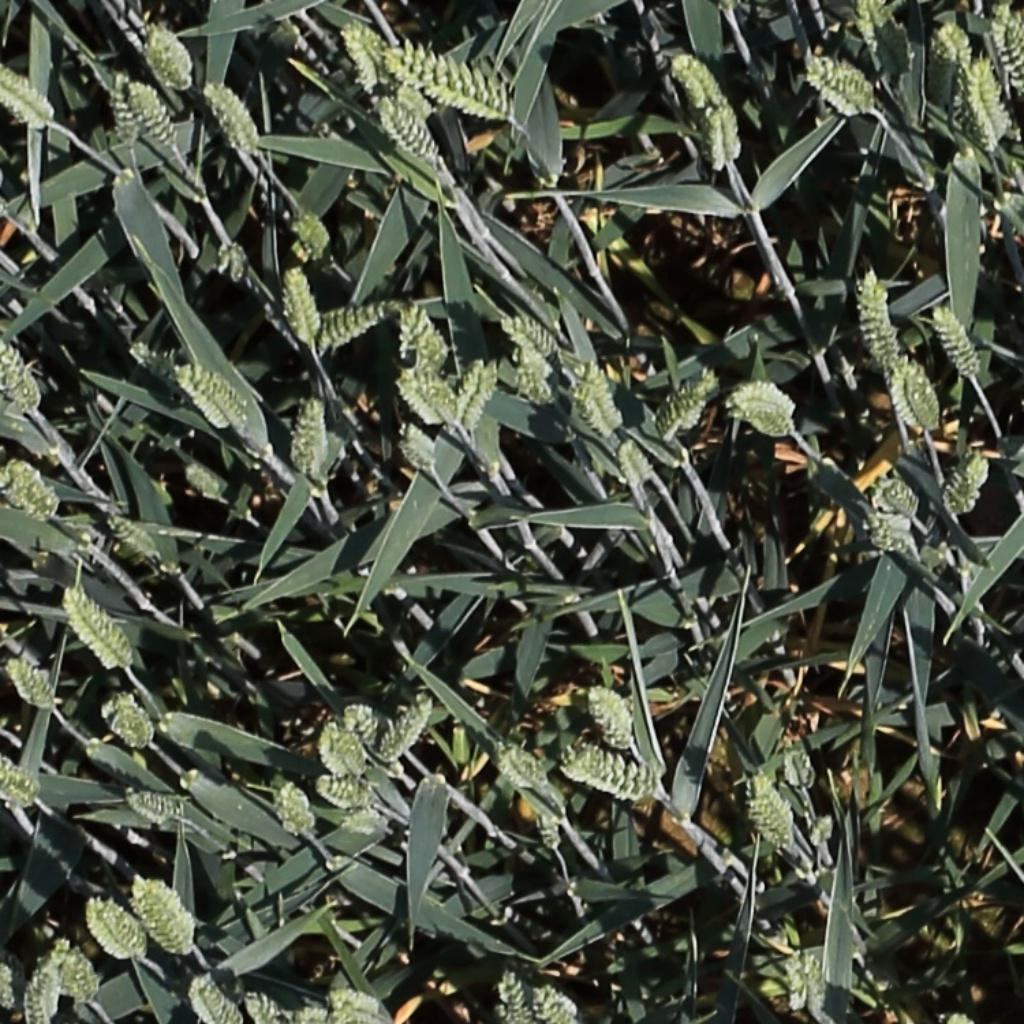
Country: Switzerland
Location: Usask
Wheat development stage: Filling